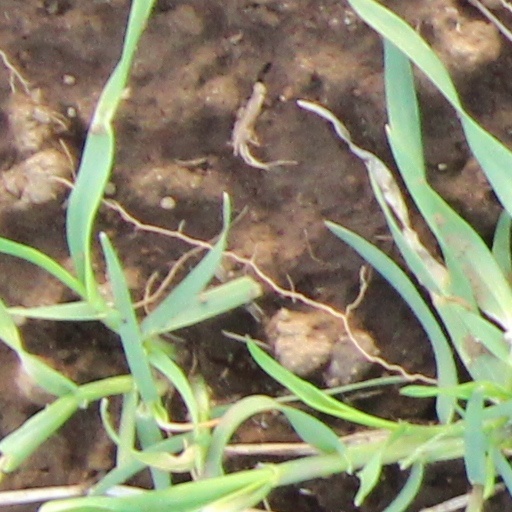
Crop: wheat